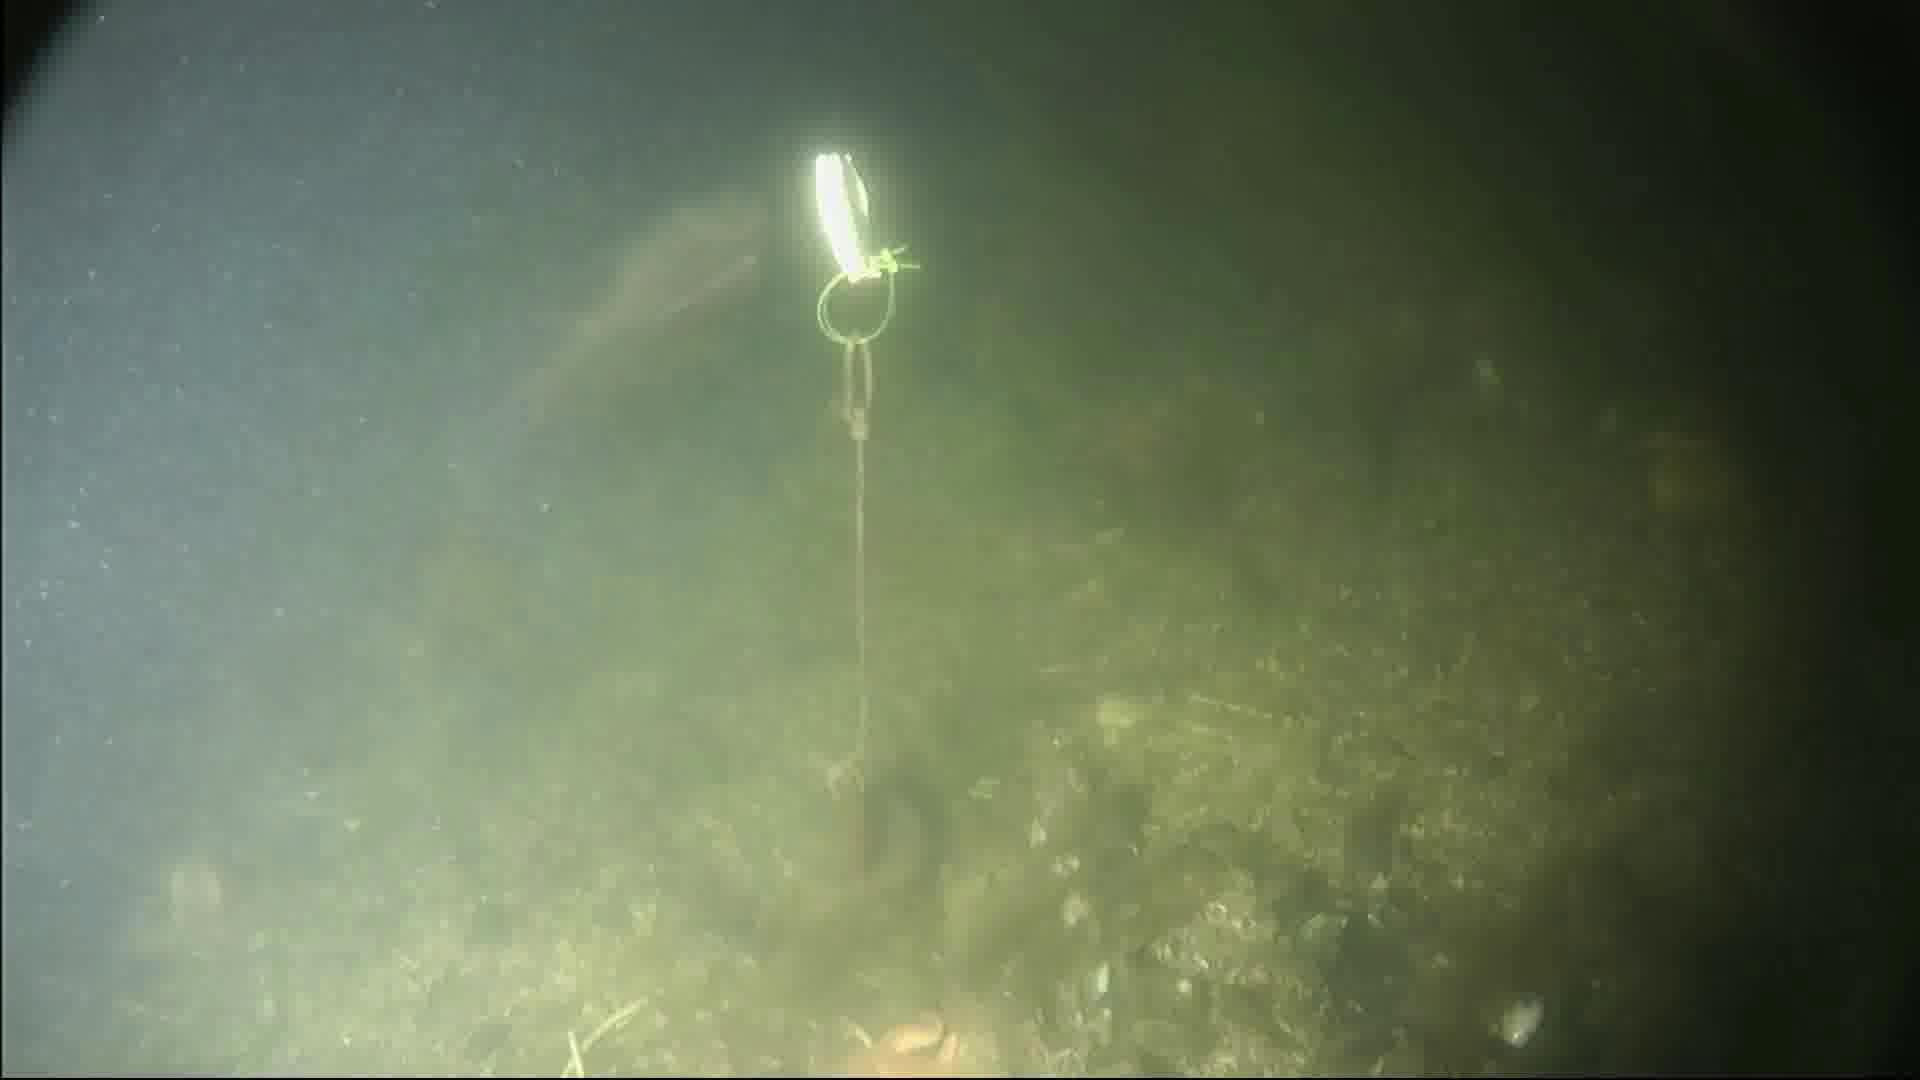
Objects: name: fish
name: crab
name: starfish